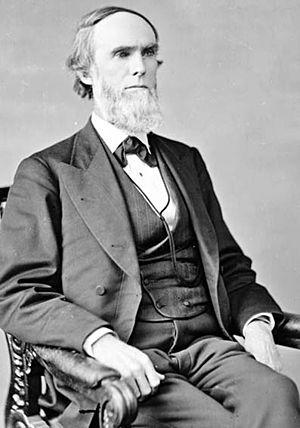
Depuis l'indépendance des États-Unis, l'État de Pennsylvanie élit deux sénateurs, membres du Sénat fédéral.